PWHL Seattle

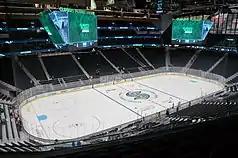
Climate Pledge Arena, pictured in its Seattle Kraken configuration, will be the home of the PWHL team

The team will play at Climate Pledge Arena, which it shares with the Seattle Kraken of the National Hockey League and Seattle Storm of the WNBA. It has a seating capacity of 17,151, making it the second-largest arena in the PWHL by capacity. The team's training facility will be the Kraken Community Iceplex in the Northgate neighborhood of Seattle, which it will share with the Kraken.